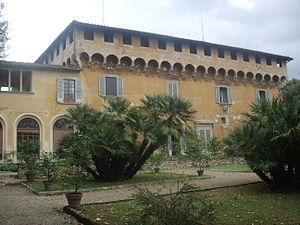
Careggi est un des quartiers de Florence, capitale de la Toscane.
Florence est la huitième ville d'Italie par sa population, capitale de la région de Toscane et siège de la ville métropolitaine de Florence.